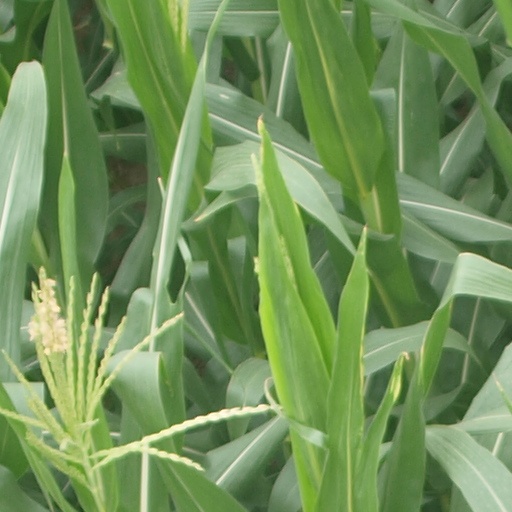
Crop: maize; corn